Sidney Godley

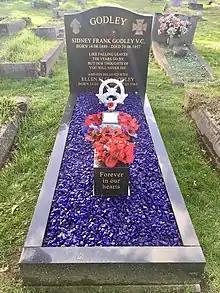
The grave of Sidney Godley in Loughton Cemetery, Essex

He was portrayed in the BBC Three series "Our World War" (2014) by Theo Barklem-Biggs.